Queensbury Tunnel

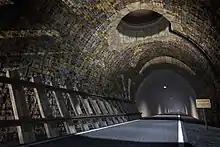
A computer-generated image showing the tunnel after the repair scheme proposed by the Queensbury Tunnel Society.

In 2014, a local heritage group proposed that Queensbury Tunnel should be repaired and reopened as part of the Great Northern Railway Trail, as one element of a vision to revitalise the fortunes of Queensbury village. Robert Goodwill MP, who at the time was Parliamentary Under-Secretary of State for Transport, visited the tunnel on 23 June 2014 to hear from the group. He subsequently asked HRE to develop a costing for the tunnel's repair and this was undertaken by Jacobs as part of its Options Report. The work took the form of a high-level desk study and resulted in an estimated cost of £35.4 million being put before the Minister in March 2016. He ruled this out as too expensive, resulting in HRE making progress with its abandonment plans.